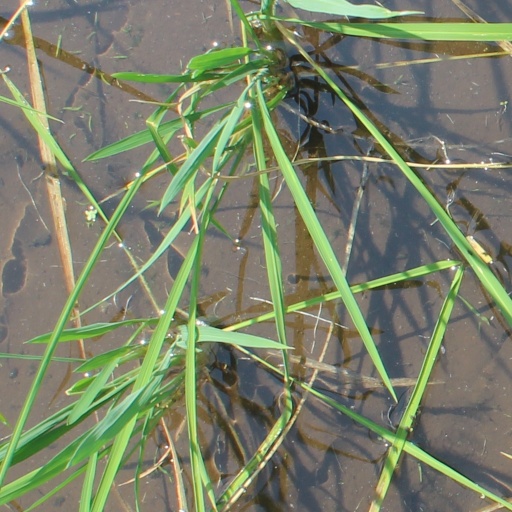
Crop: rice